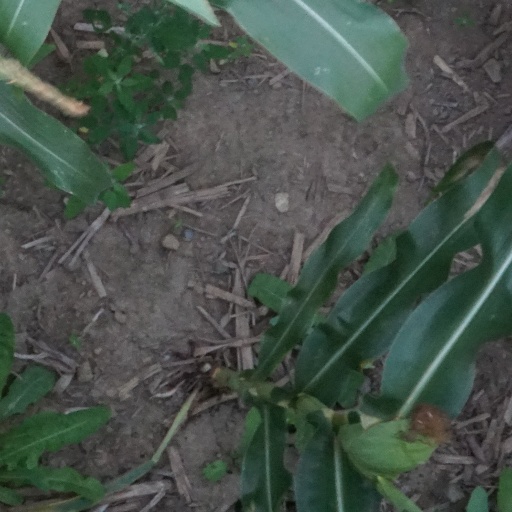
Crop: maize; corn